Ewelina Hańska

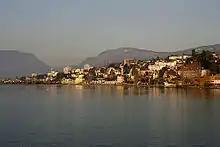
Hańska met Balzac for the first time in the Swiss village of Neuchâtel.

Hańska and Balzac met several times over the next five days, and her husband became enchanted with Balzac as well, inviting him to meals with the family. During a trip to Lake Biel, Hański went to arrange lunch, leaving his wife and Balzac alone. In the shade of a large oak tree, they kissed and exchanged vows of patience and fidelity. She told him of the family's plan to visit Geneva for Christmas; Balzac agreed to visit before the end of the year. Before he left Nauchâtel, she sent a passionate letter to his hotel: "Villain! Did you not see in my eyes all that I longed for? But have no fear, I felt all the desire that a woman in love seeks to provoke".